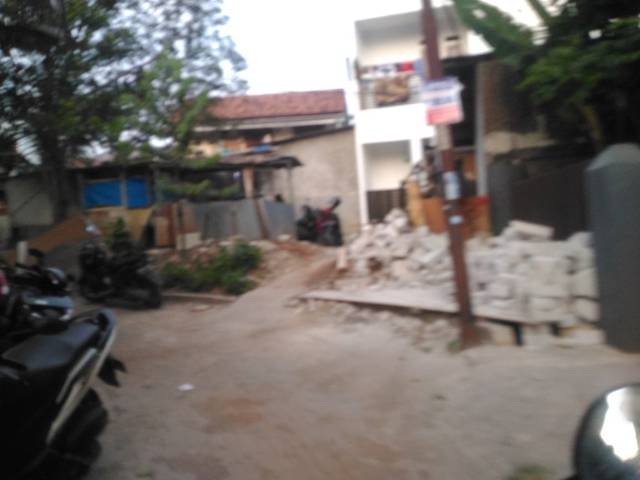
Region: Indonesia
Coordinates: -6.356, 106.84